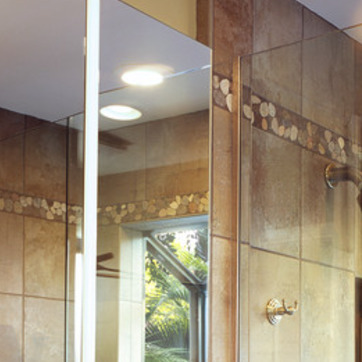
Material: mirror